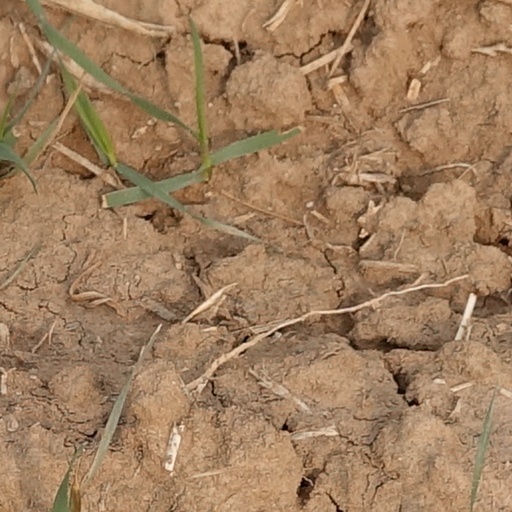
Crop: wheat